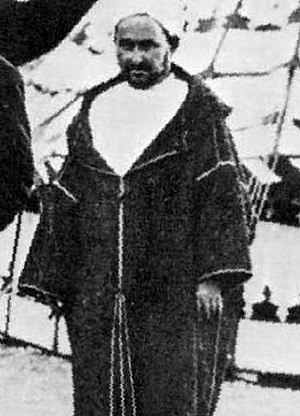
Abd el-Krim
Abd el-Krim var en berbisk militærleder. Sammen med sin bror Mhemmed førte han et storstilet oprør af en bred koalition af store Rif-stammer mod franske og spanske kolonitropper i Rifkrigen. Hans guerillataktik er kendt for at have påvirket Ho Chi Minh, Mao Zedong og Che Guevara.